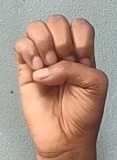
ASL sign: E